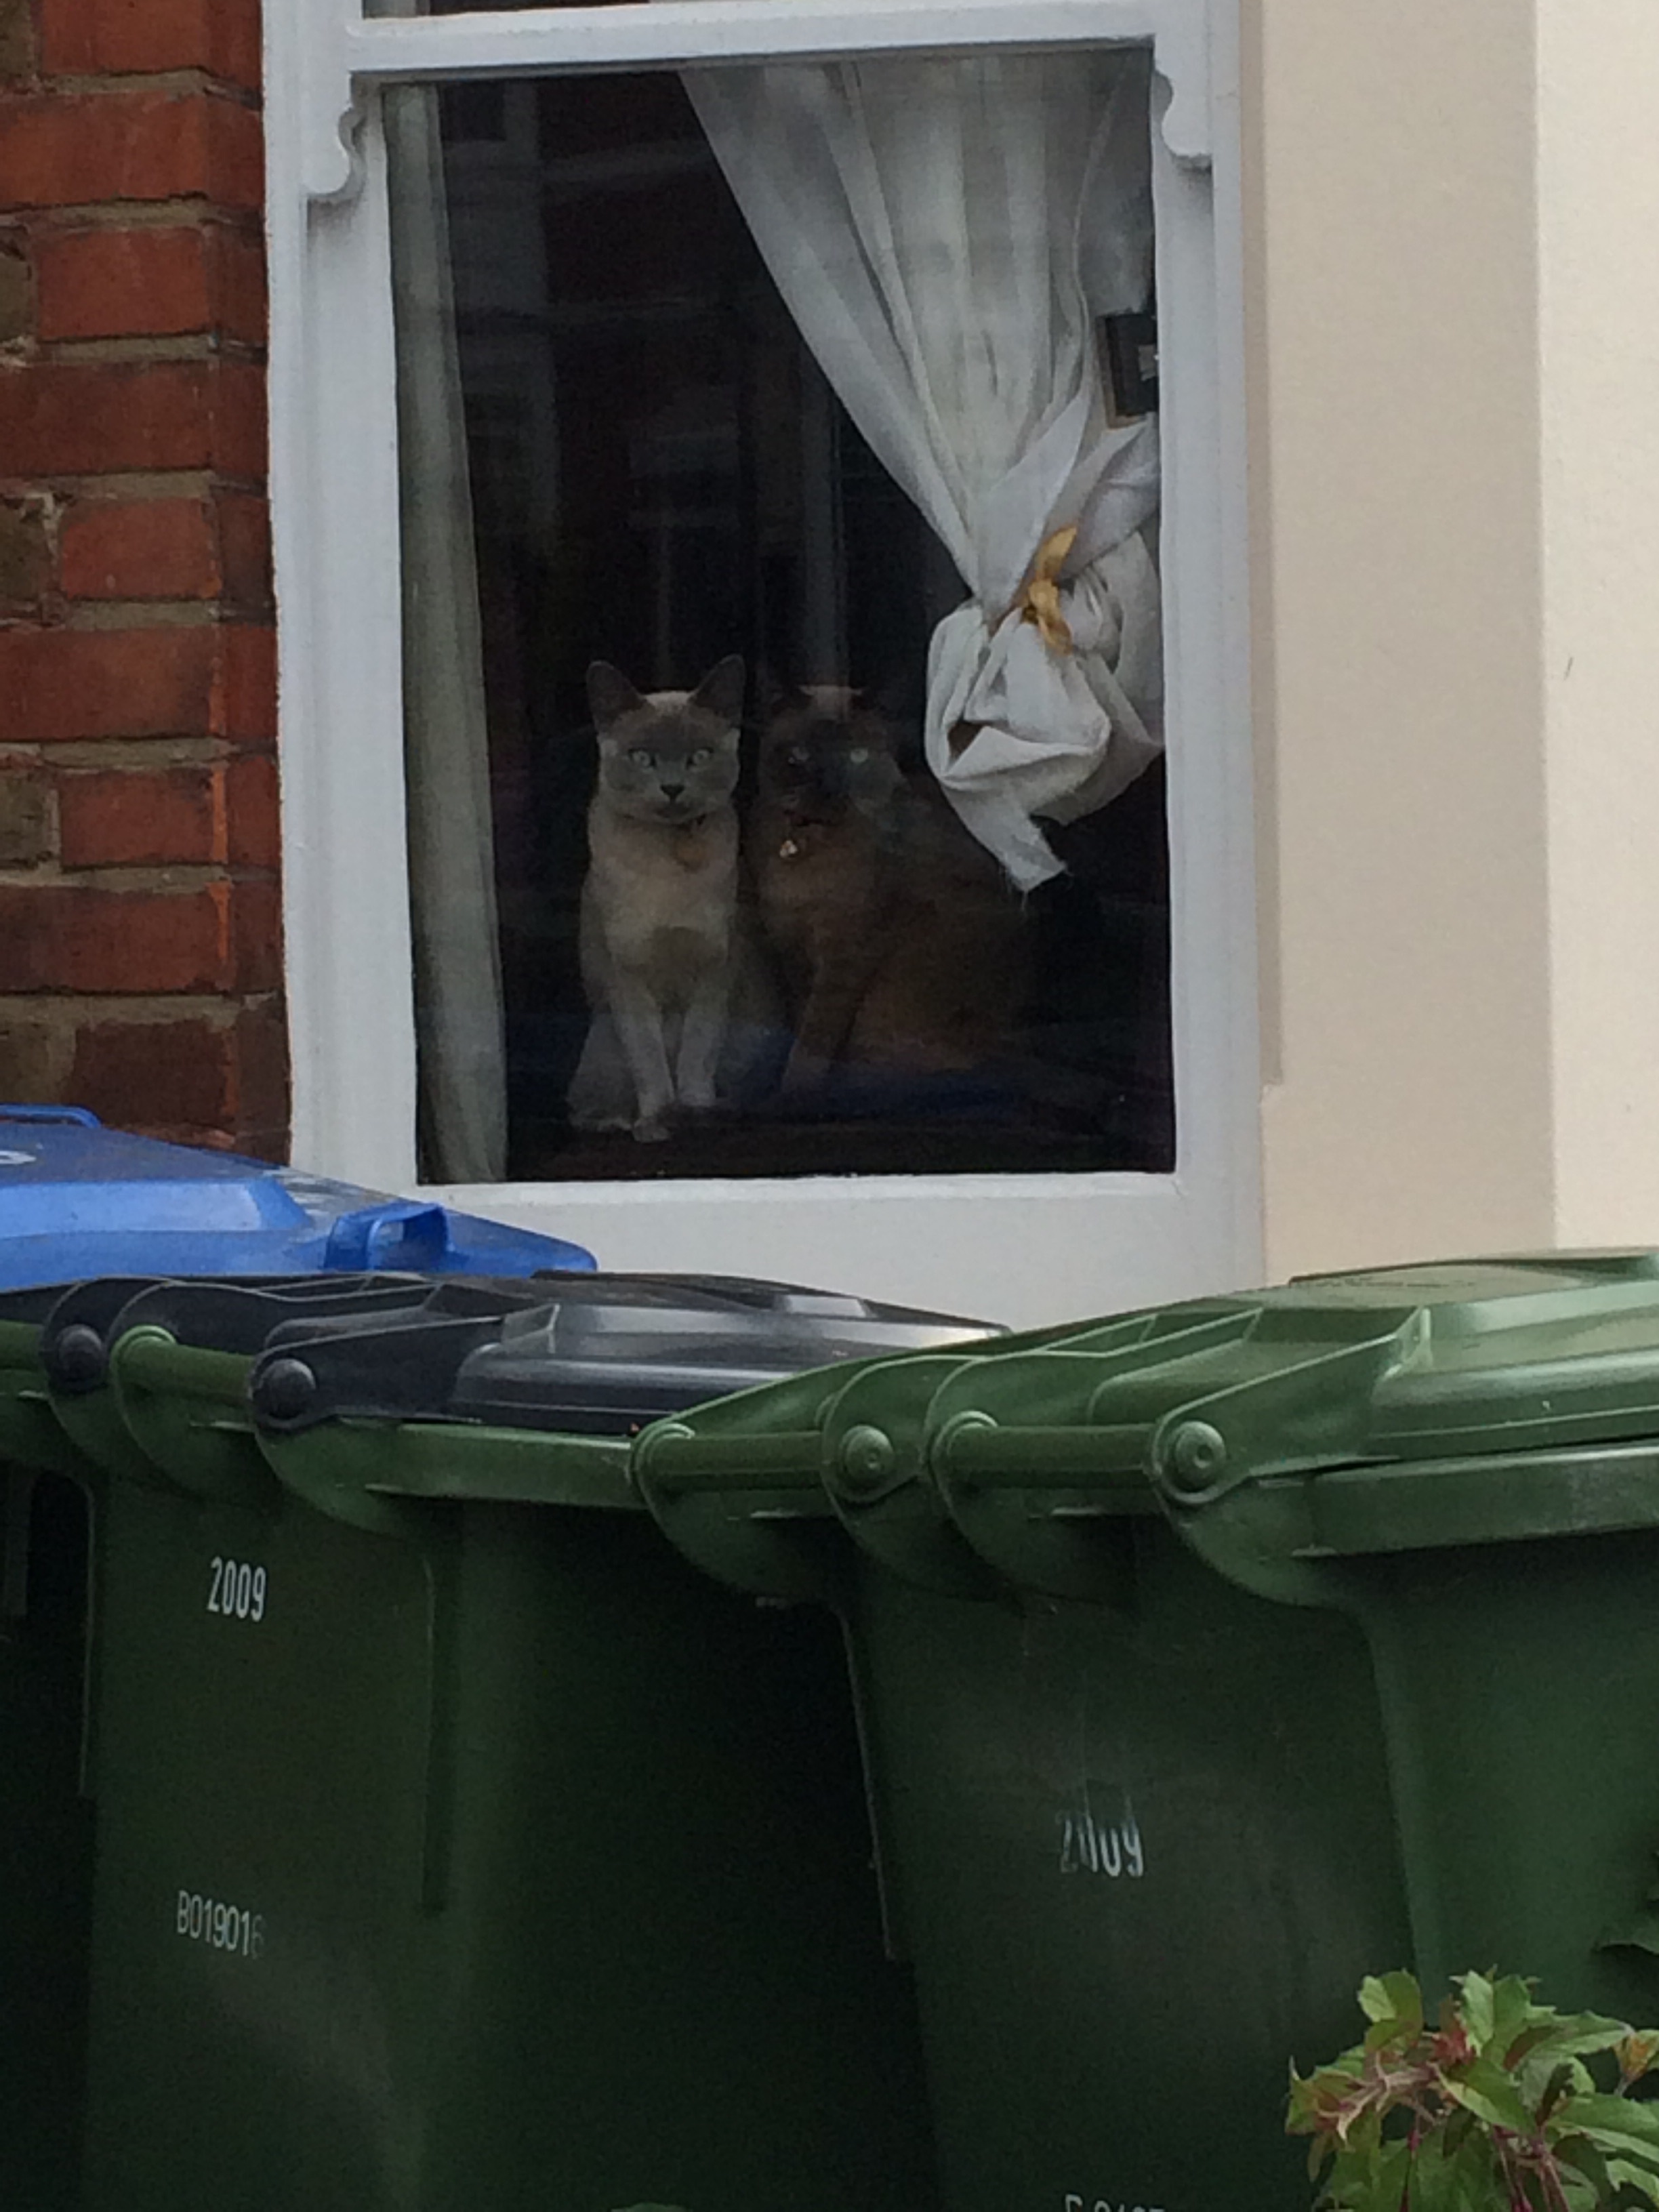
window, home, wall, interior design